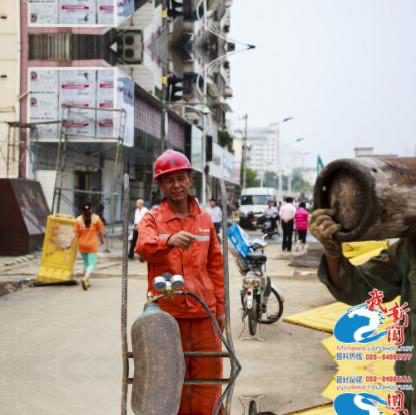
Objects in the image:
label: helmet